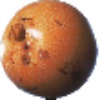
Label: Granadilla 1